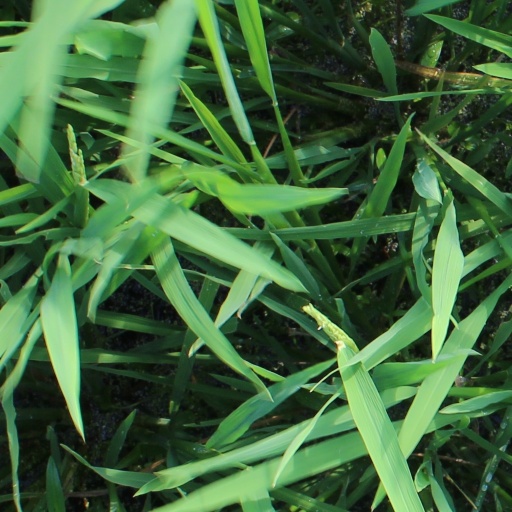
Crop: rice